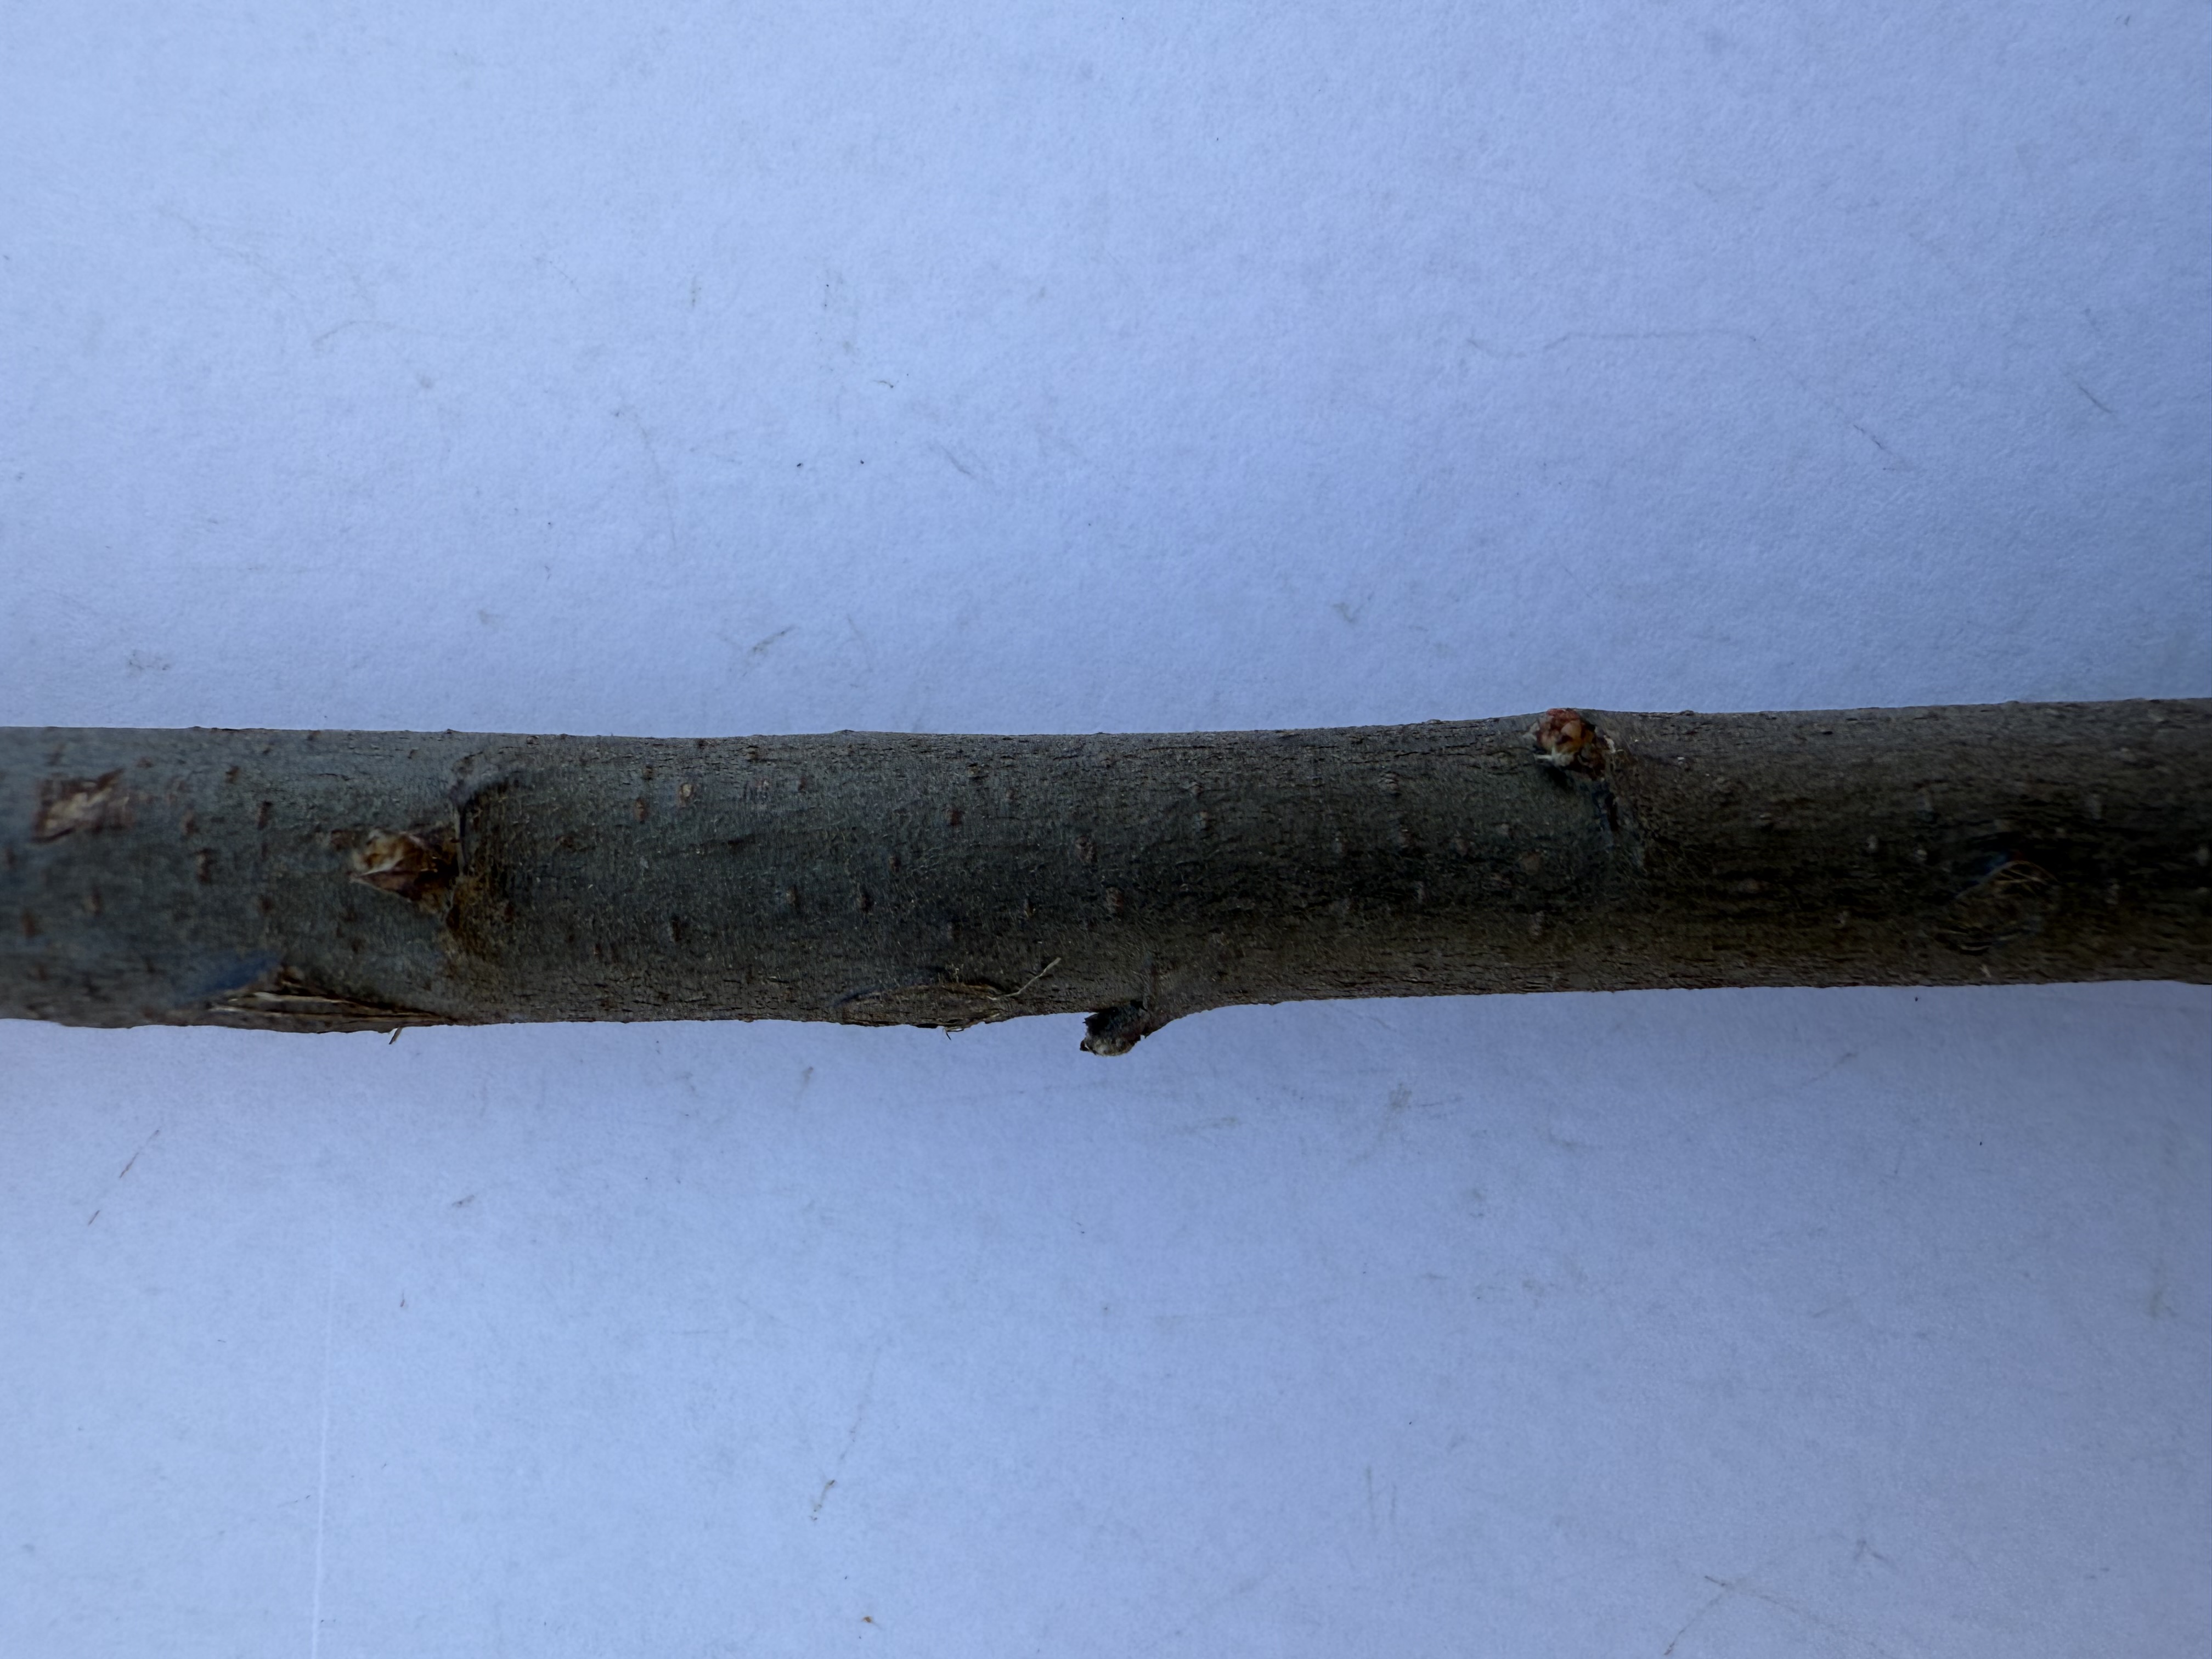
Variety: Ekmek Quince